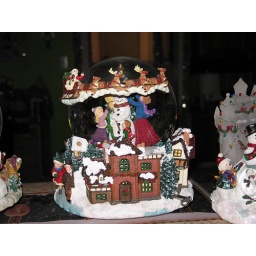
The glass rotates so it looks like Santa is flying around the globe.